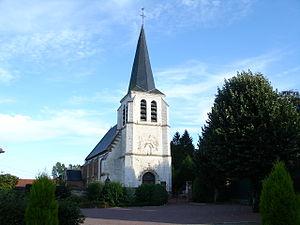
Église de Le Quesnoy-en-Artois
Le Quesnoy-en-Artois est une commune française située dans le département du Pas-de-Calais en région Hauts-de-France.